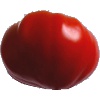
Label: Tomato 3